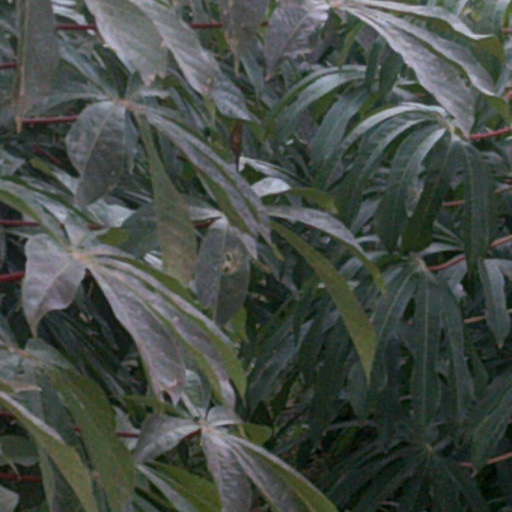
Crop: cassava